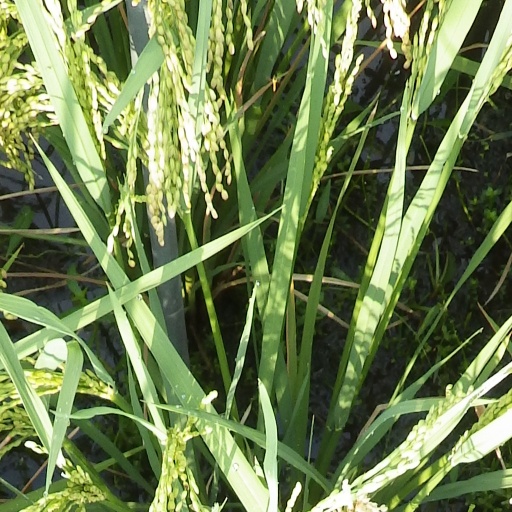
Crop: rice